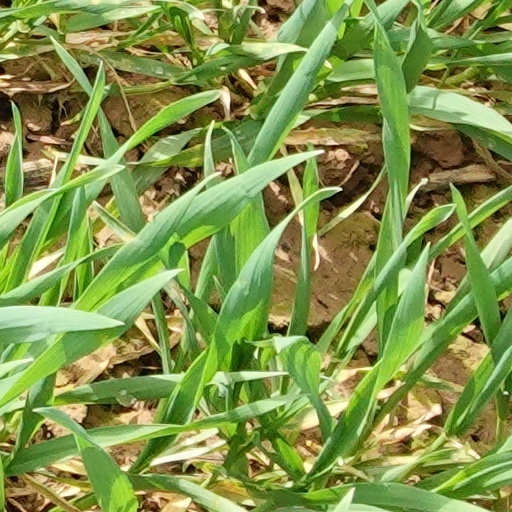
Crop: wheat